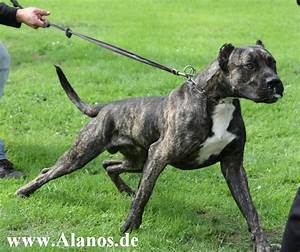
Label: cane